Urbita Hot Springs

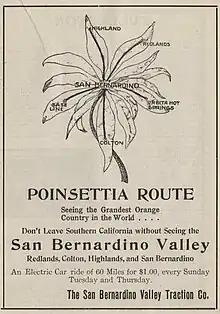

Urbita was one of several hot springs in San Bernardino County, including Arrowhead Hot Springs, Harlem Hot Springs, and Rabel Hot Springs, which were first developed as resorts in the 1880s. The San Bernardino Valley Traction Co. ran a trolley line out to the springs, and a separate (but associated) company developed the bathhouse and surrounding parkland. The lake may have been created or significantly expanded on the "low land to the south of the present bathhouse" in 1901 when the site was purchased by A. C. Denman Jr.